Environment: real
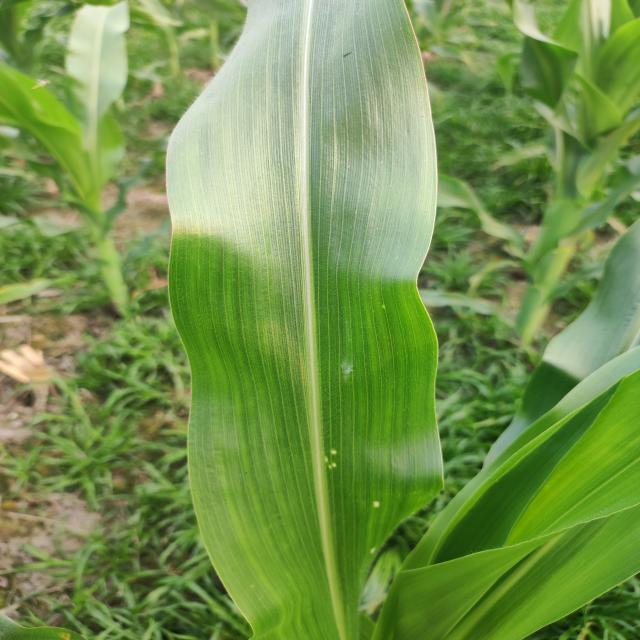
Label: fall_armyworm